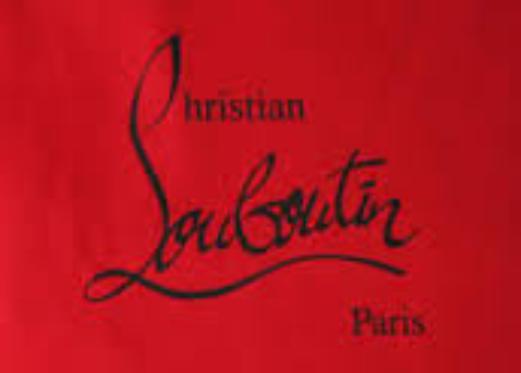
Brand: Christian Louboutin
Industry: Clothes